Sir Gawain and the Green Knight

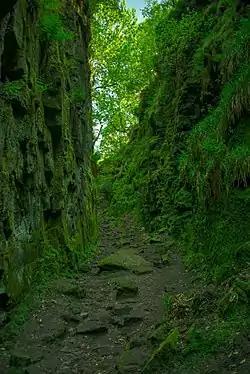
Lud's Church.

Several scholars have attempted to find a real-world correspondence for Gawain's journey to the Green Chapel. The Anglesey islands, for example, are mentioned in the poem. They exist today as a single island off the coast of Wales. In line 700, Gawain is said to pass the (Holy Head), believed by many scholars to be either Holywell or the Cistercian abbey of Poulton in Pulford. Holywell is associated with the beheading of Saint Winifred. As the story goes, Winifred was a virgin who was beheaded by a local leader after she refused his sexual advances. Her uncle, another saint, put her head back in place and healed the wound, leaving only a white scar. The parallels between this story and Gawain's make this area a likely candidate for the journey.